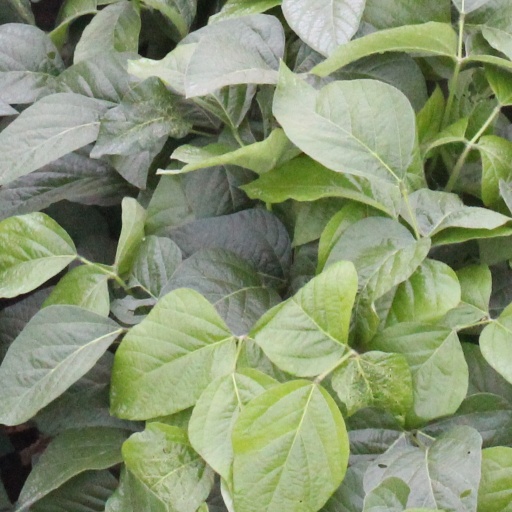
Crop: soybean